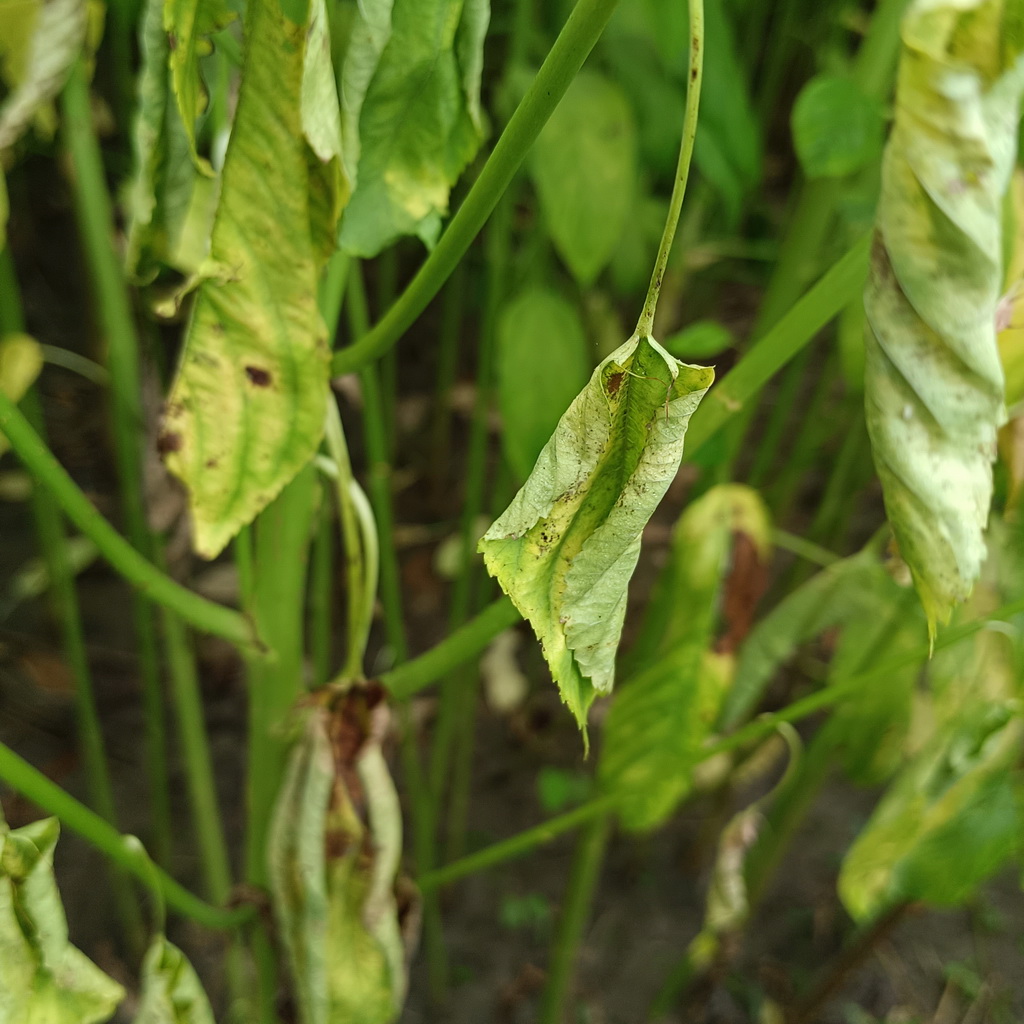
Label: Dieback